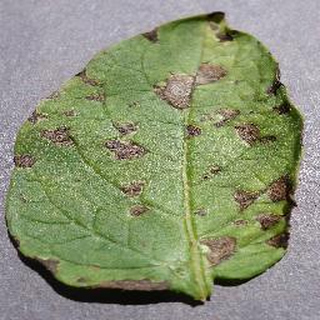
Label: potato_early_blight